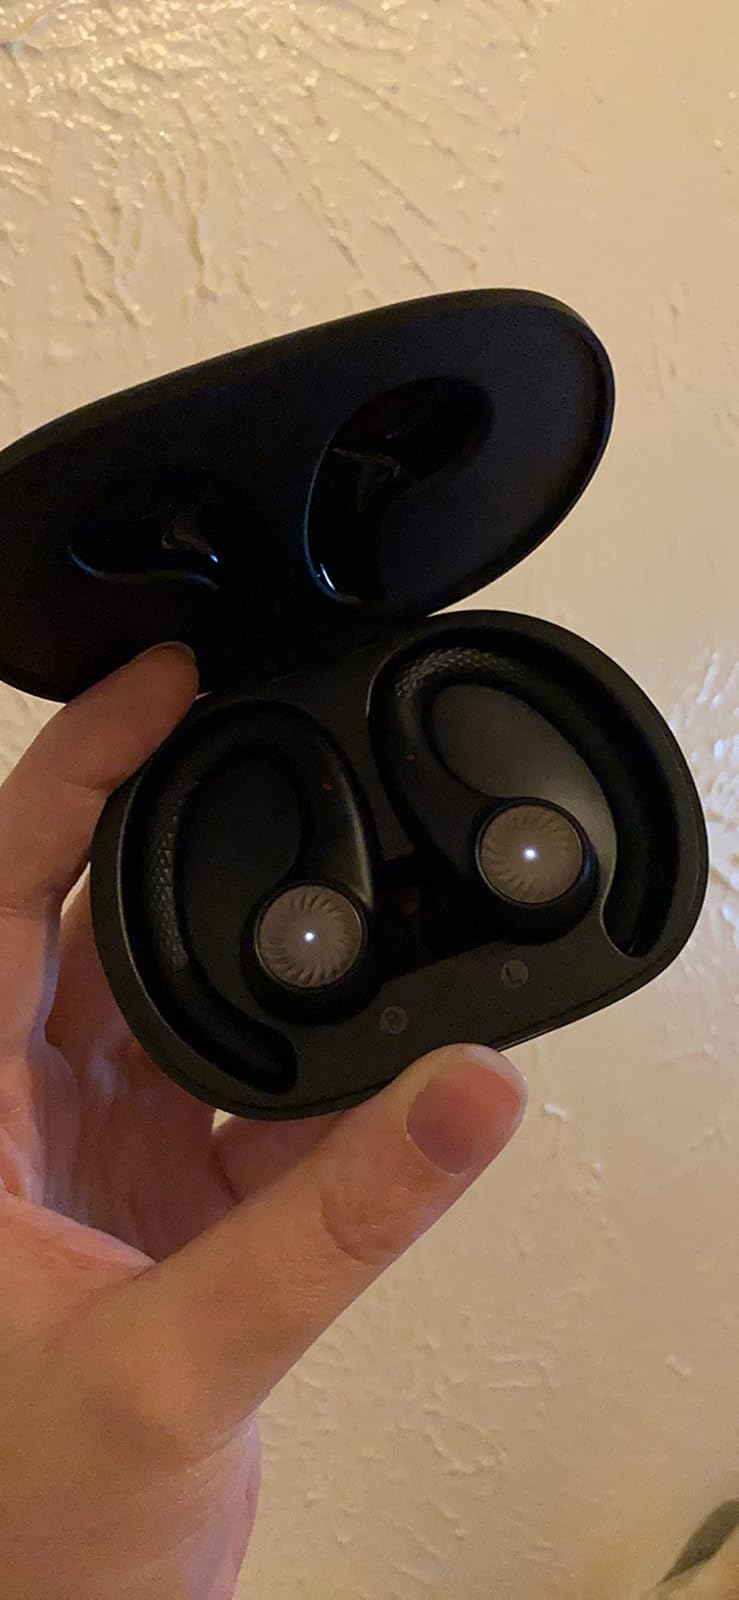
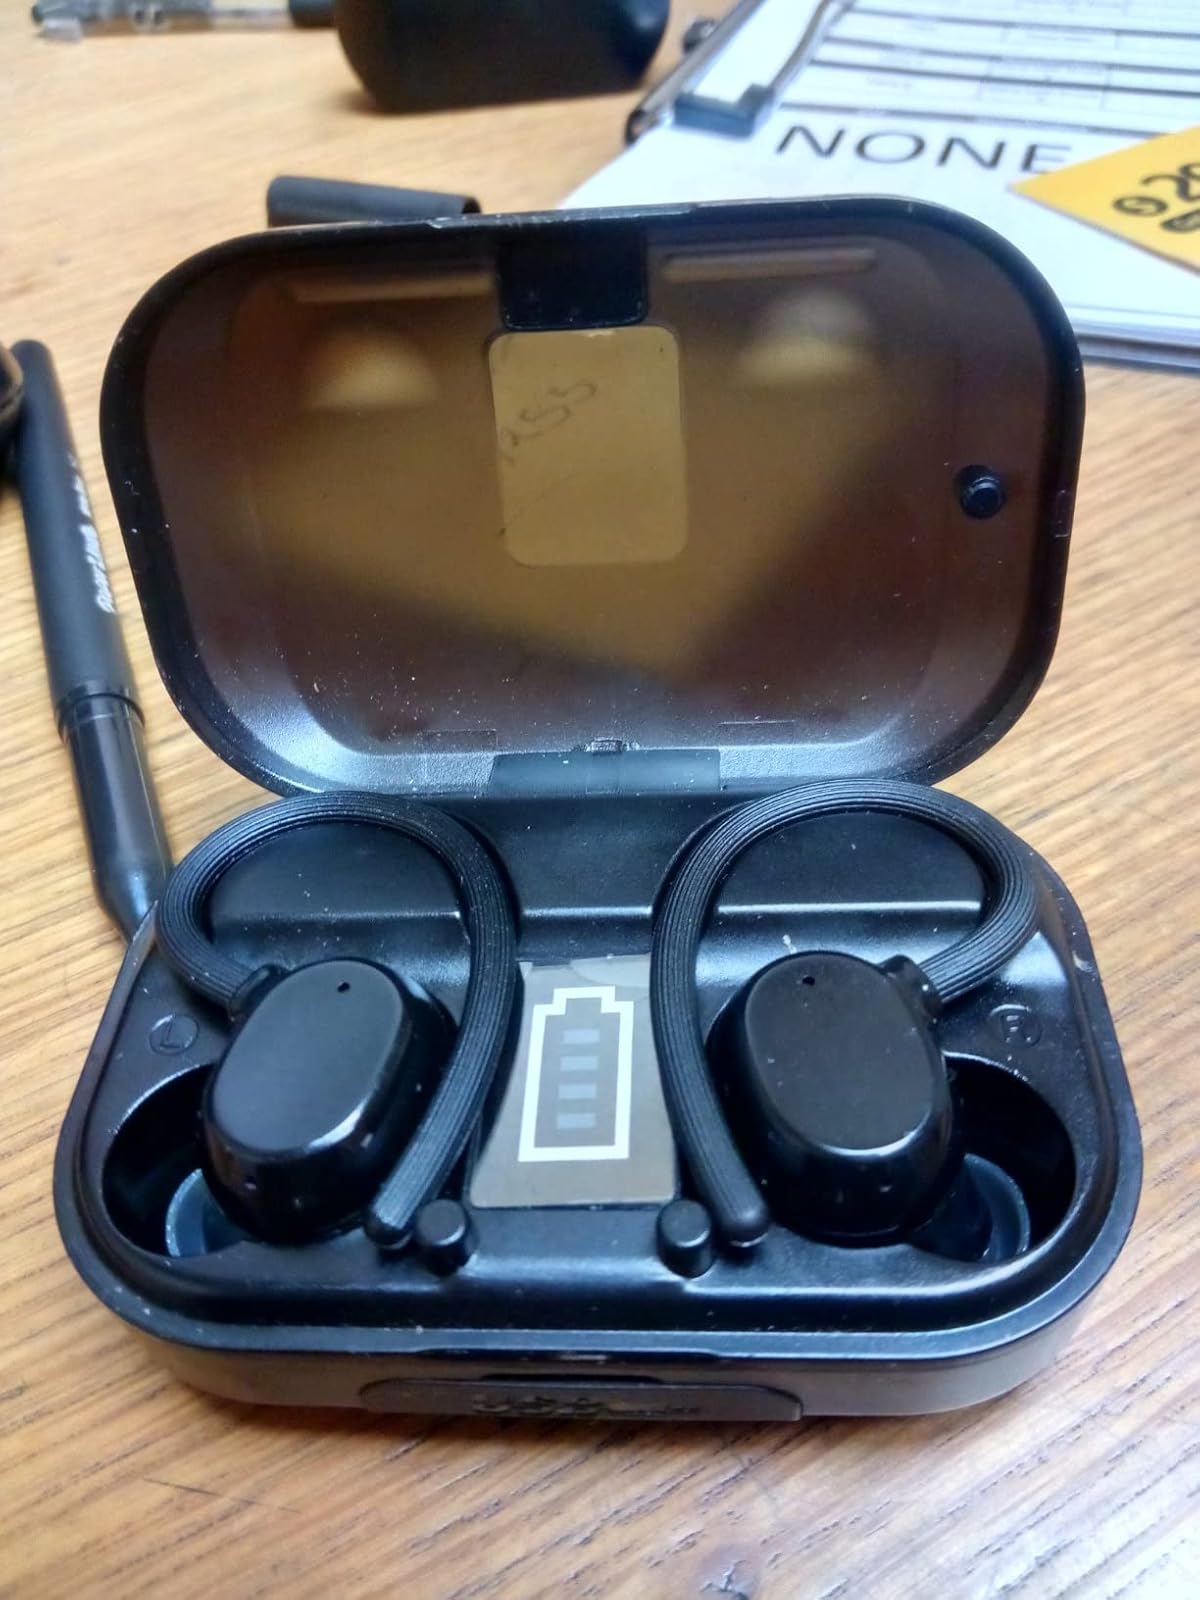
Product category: earbuds
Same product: no